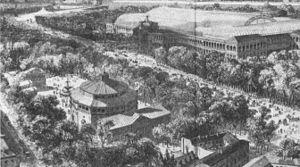
Le théâtre Marigny est situé carré Marigny, à l'angle de l'avenue des Champs-Élysées et de l'avenue de Marigny, dans le 8ᵉ arrondissement de Paris.